Tsuki no Waltz

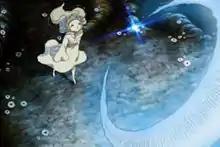

is a 2004 Japanese anime music video created for the popular NHK program "Minna no Uta" by director Atsuko Ishizuka and Studio Madhouse.